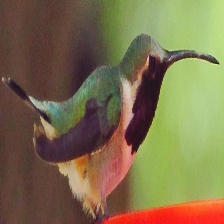
Species: LUCIFER HUMMINGBIRD
Scientific name: CALOTHORAX LUCIFER
ImageNet parent category: hummingbird